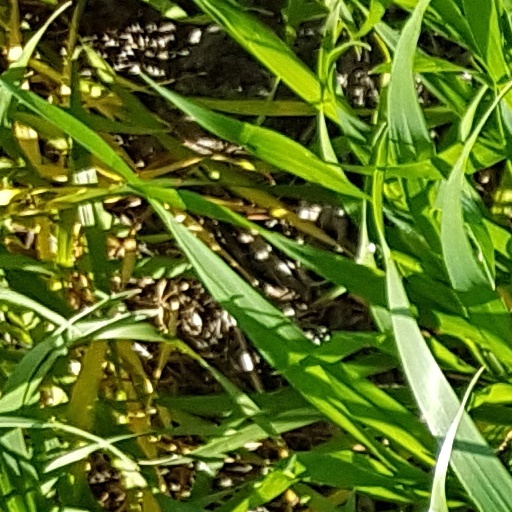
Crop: wheat